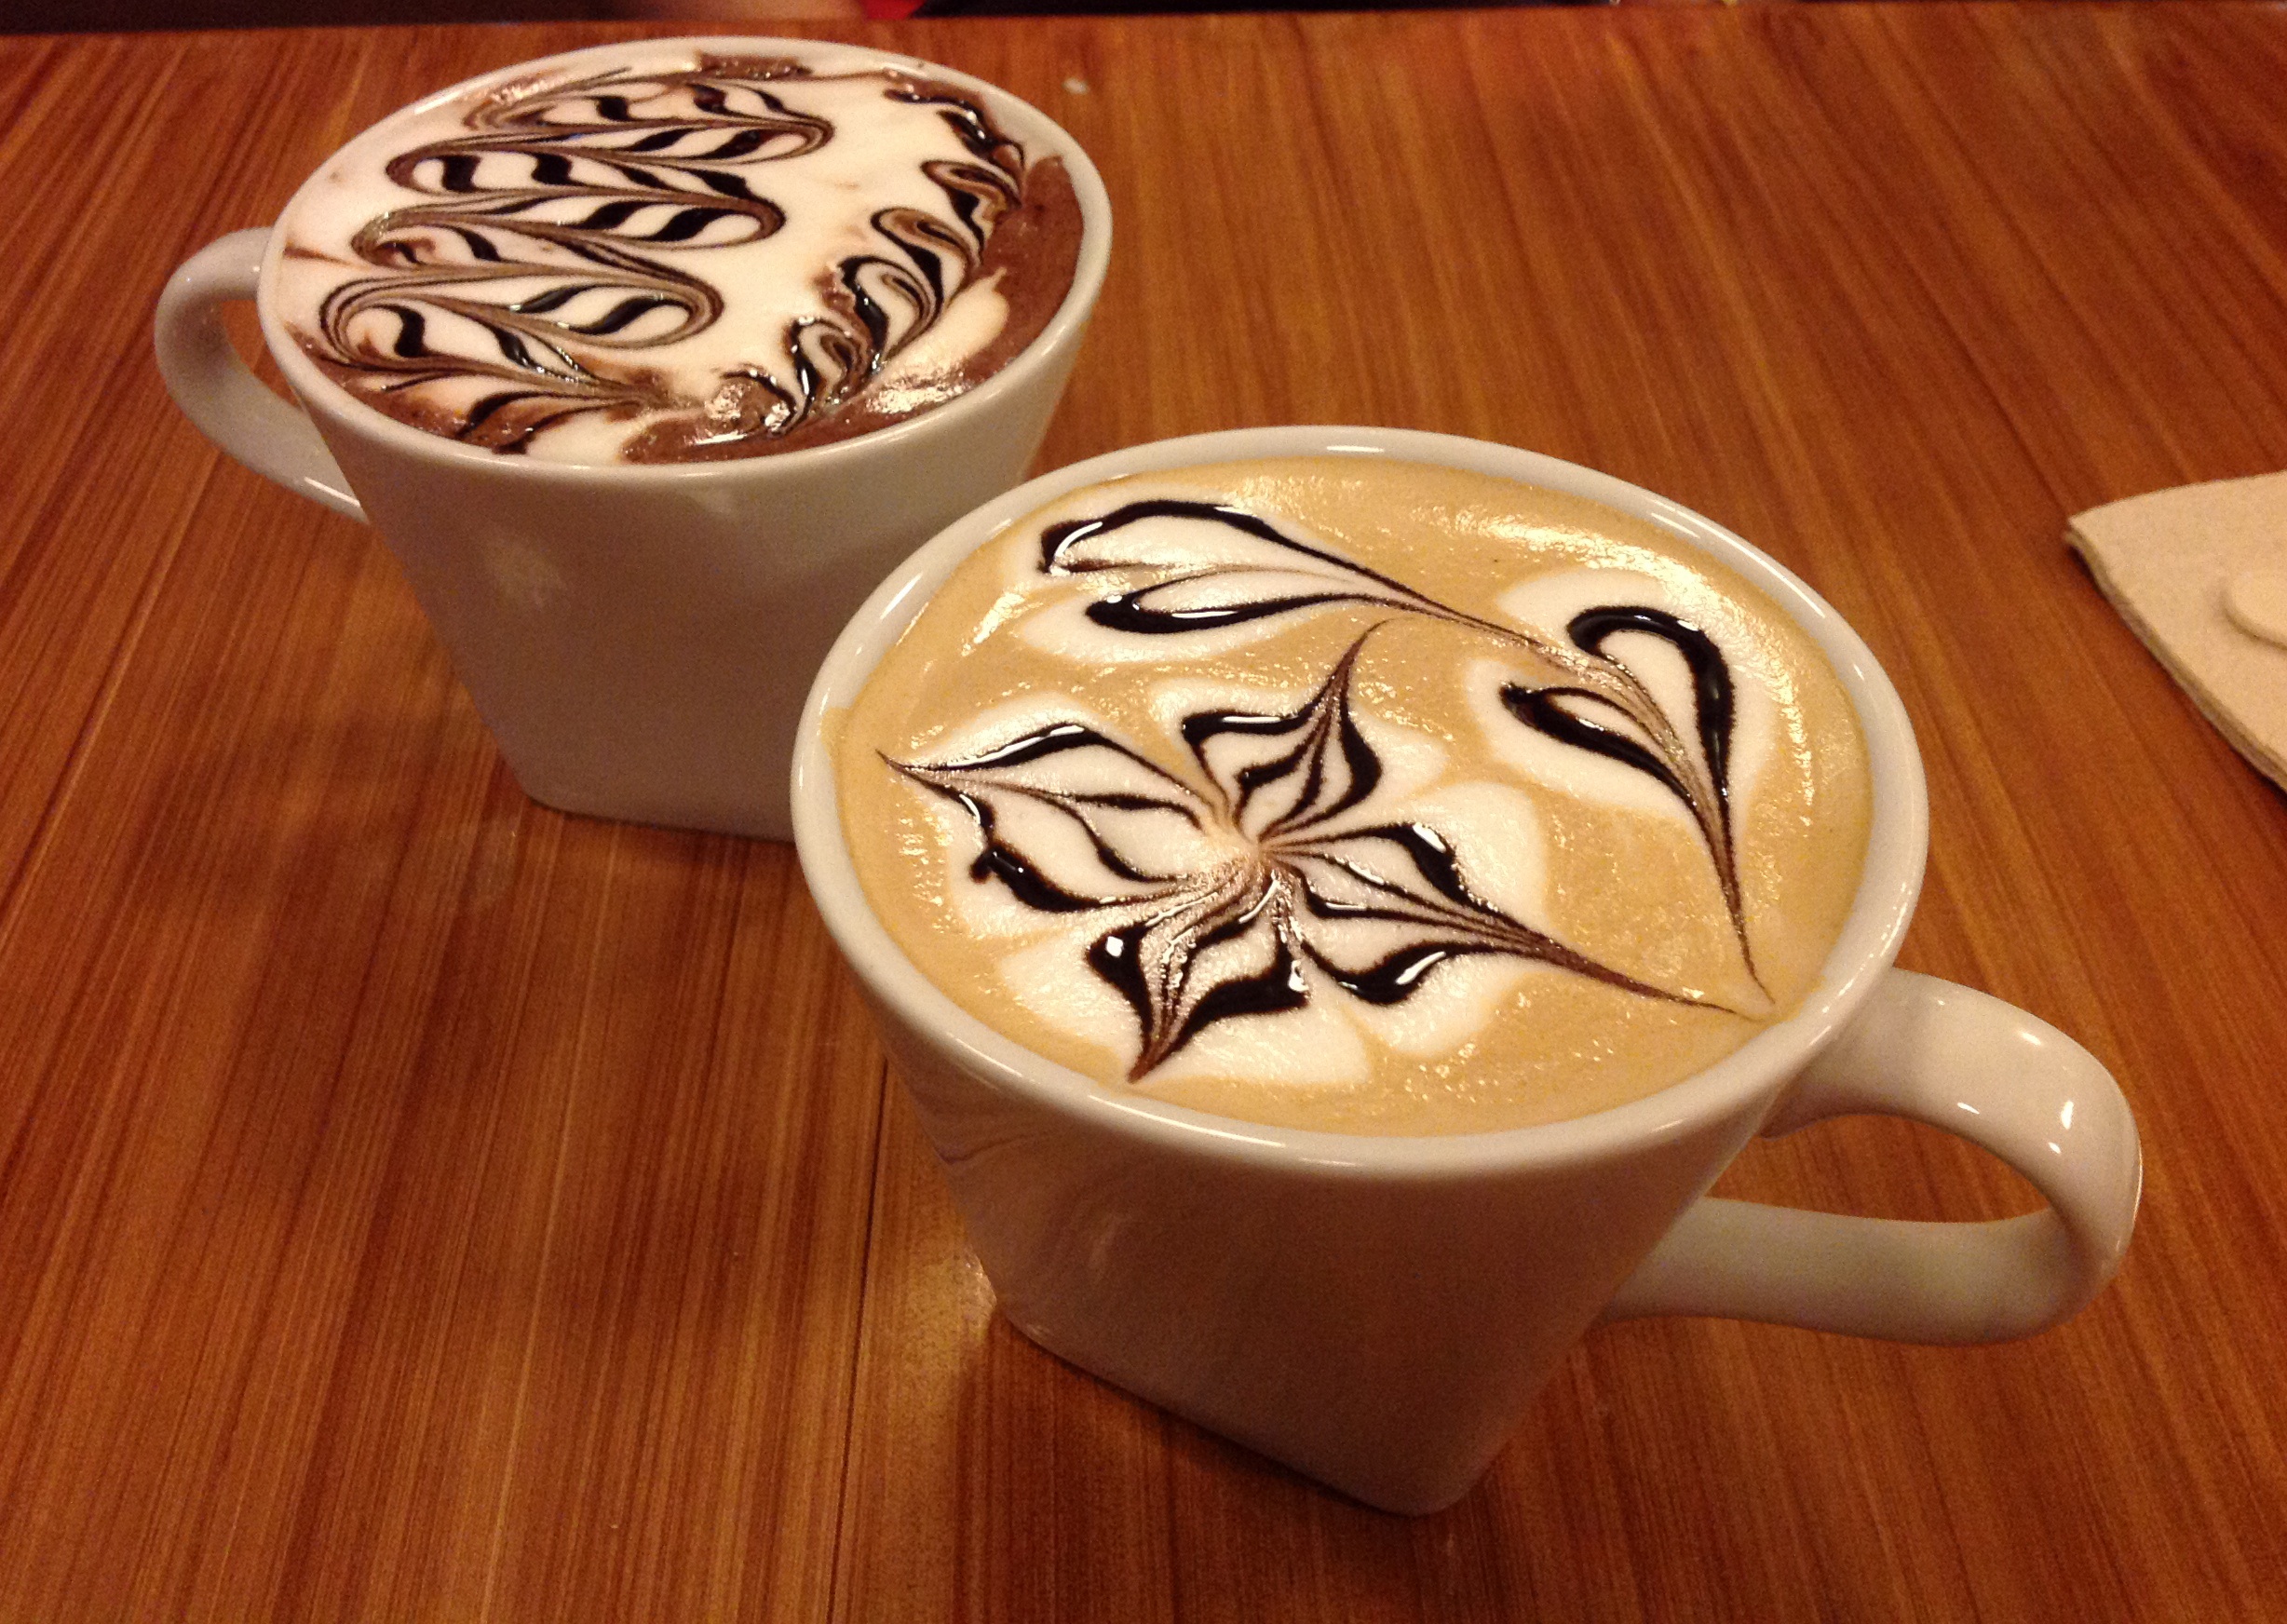
coffee, restaurant, aroma, cup, latte, cappuccino, beverage, drink, coffee cup, cup of coffee, caffeine, hot, break, flavor, flat white, caf au lait, cortado, caff macchiato, coffee milk, ristretto, caff americano, mocaccino